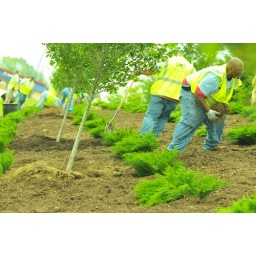
KIB volunteers plant trees along Morris Street in Indianapolis.